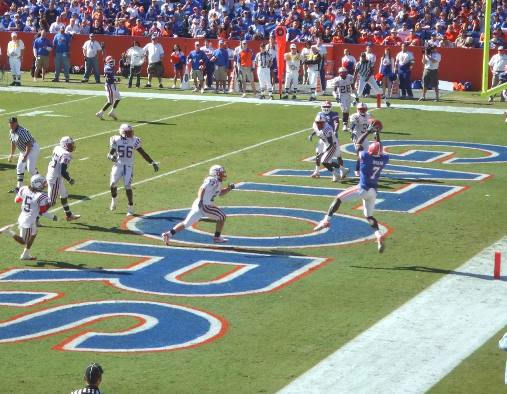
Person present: Yes